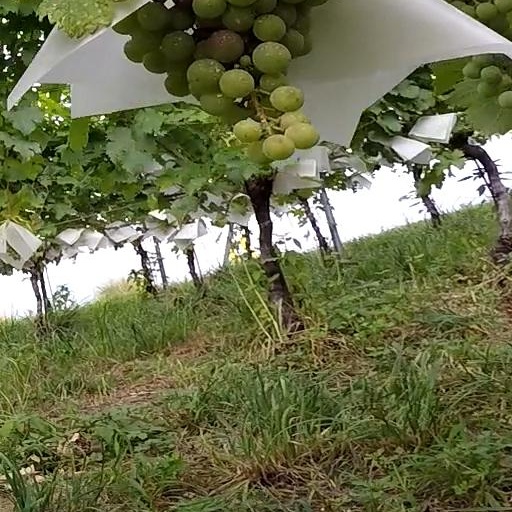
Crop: grape